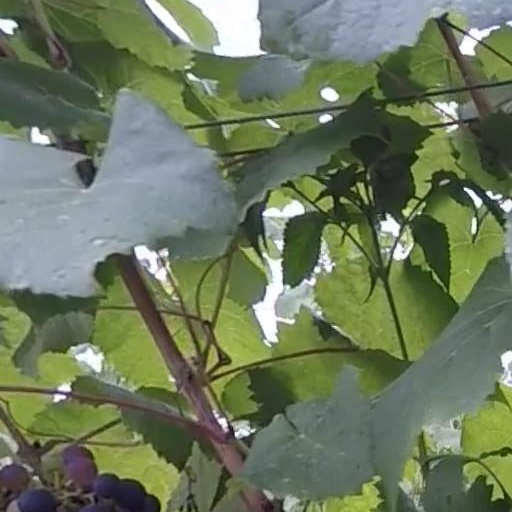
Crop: grape